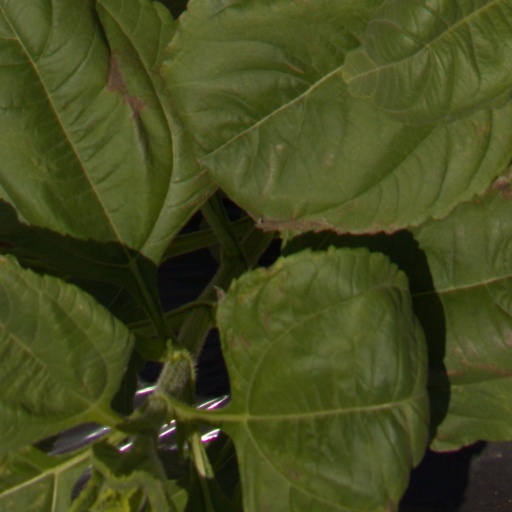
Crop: Jerusalem artichoke